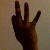
The image shows a hand gesture representing the number 9 in Indian Sign Language.